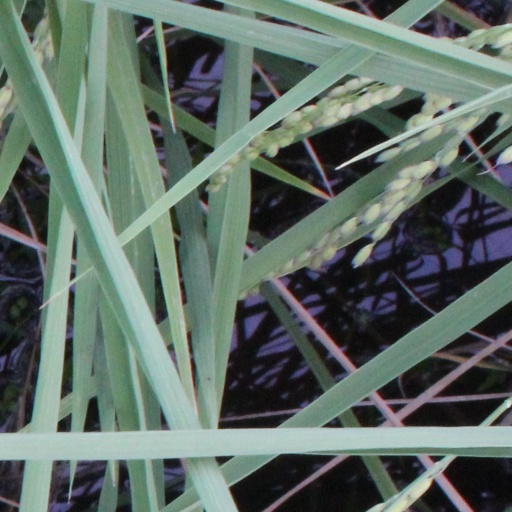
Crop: rice